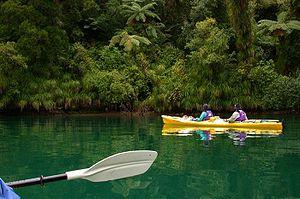
La Nouvelle-Zélande, en anglais New Zealand, en māori Aotearoa, est un pays d'Océanie, au sud-ouest de l'océan Pacifique, constitué de deux îles principales, et de nombreuses îles beaucoup plus petites, notamment l'île Stewart/Rakiura et les îles Chatham. Située à environ 2 000 km de l'Australie dont elle est séparée par la mer de Tasman, la Nouvelle-Zélande est très isolée géographiquement. Cet isolement a permis le développement d'une flore et d'une faune endémiques très riches et variées, allant des kauri géants aux insectes weta en passant par les kaponga et le kiwi, ces deux derniers étant des symboles du pays.